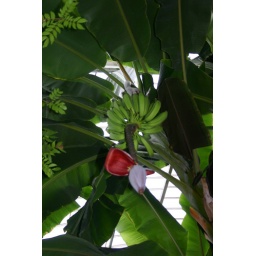
kew banana palm in flower